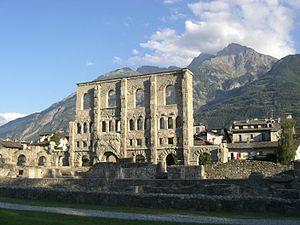
Le Théâtre romain à Aoste, après la restauration, en 2009
Le théâtre romain d'Aoste est un théâtre antique situé à Augusta Prætoria Salassorum, l'antique Aoste. Il s'agit du plus célèbre des monuments d'époque romaine présents en Vallée d'Aoste.